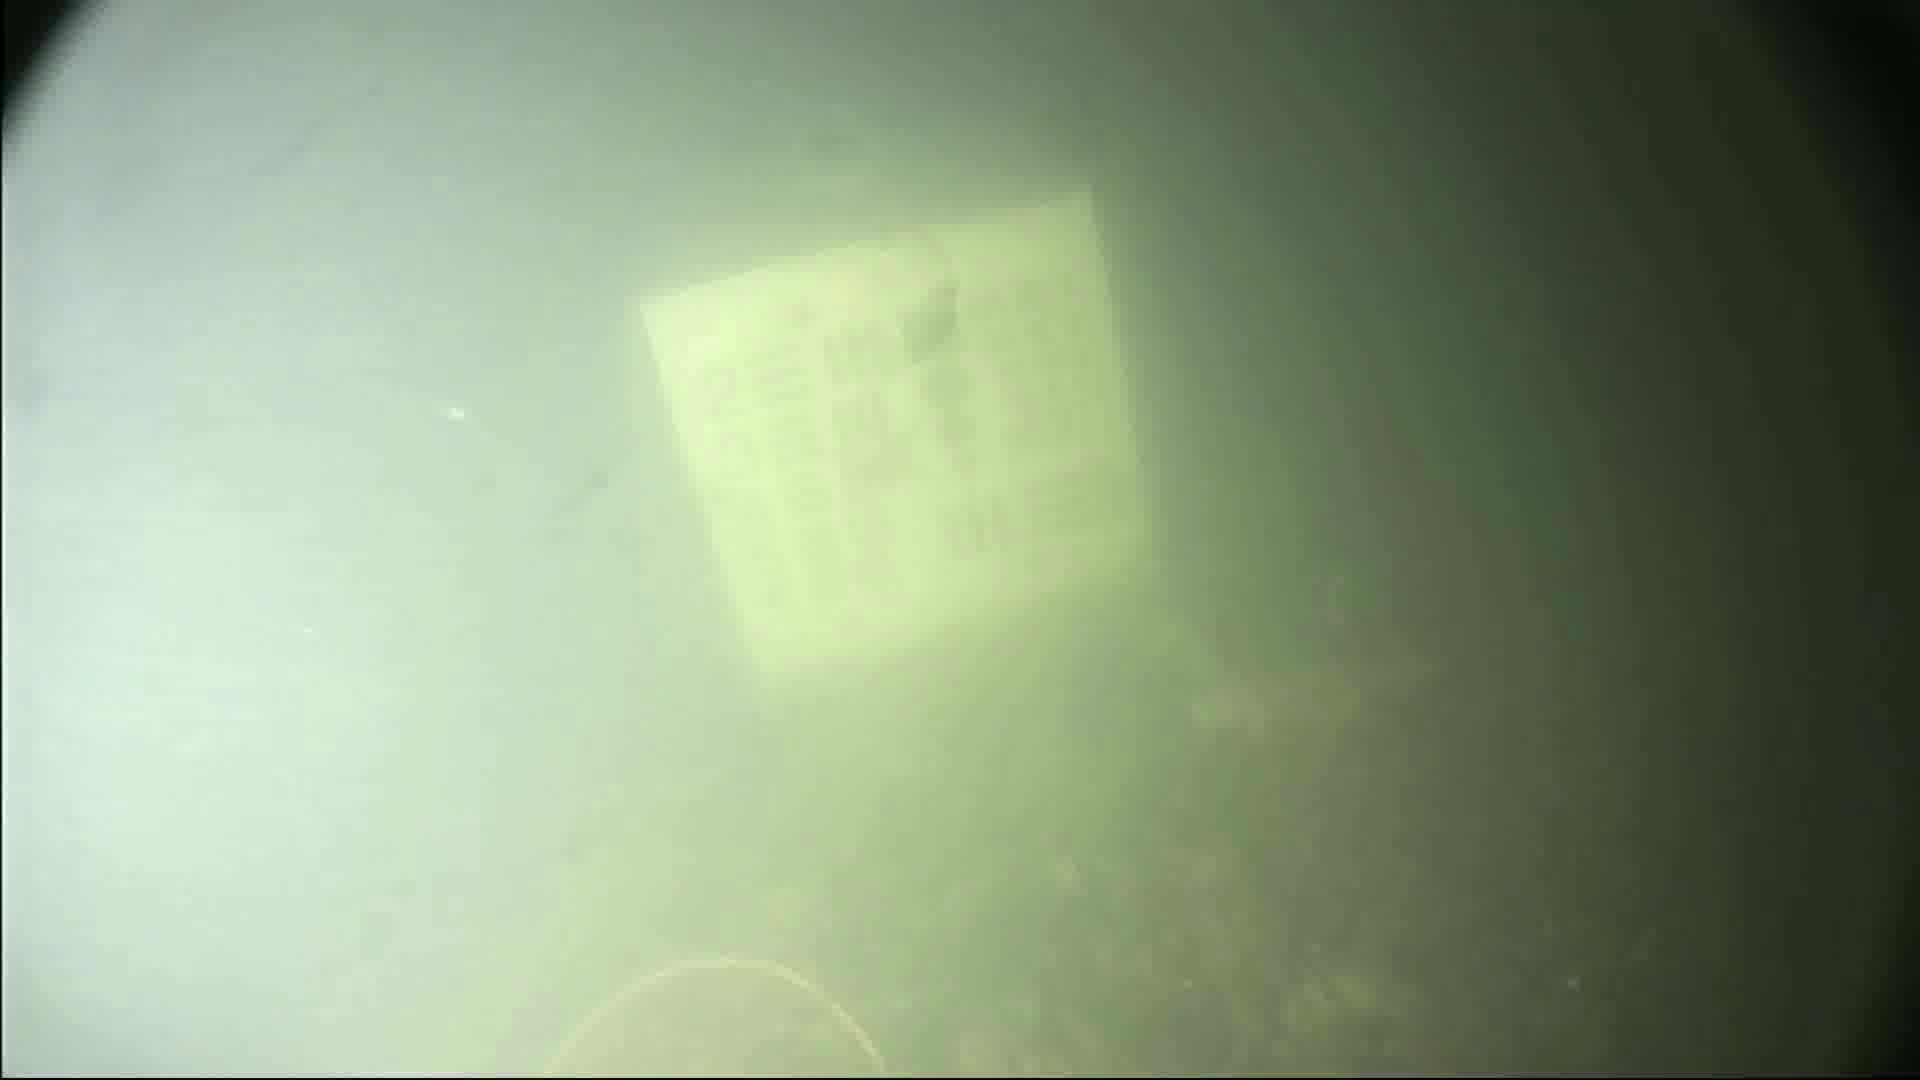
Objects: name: crab